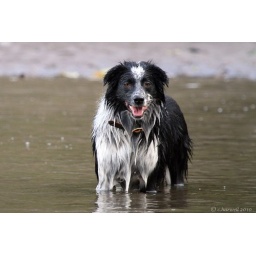
playing in the river behind our house